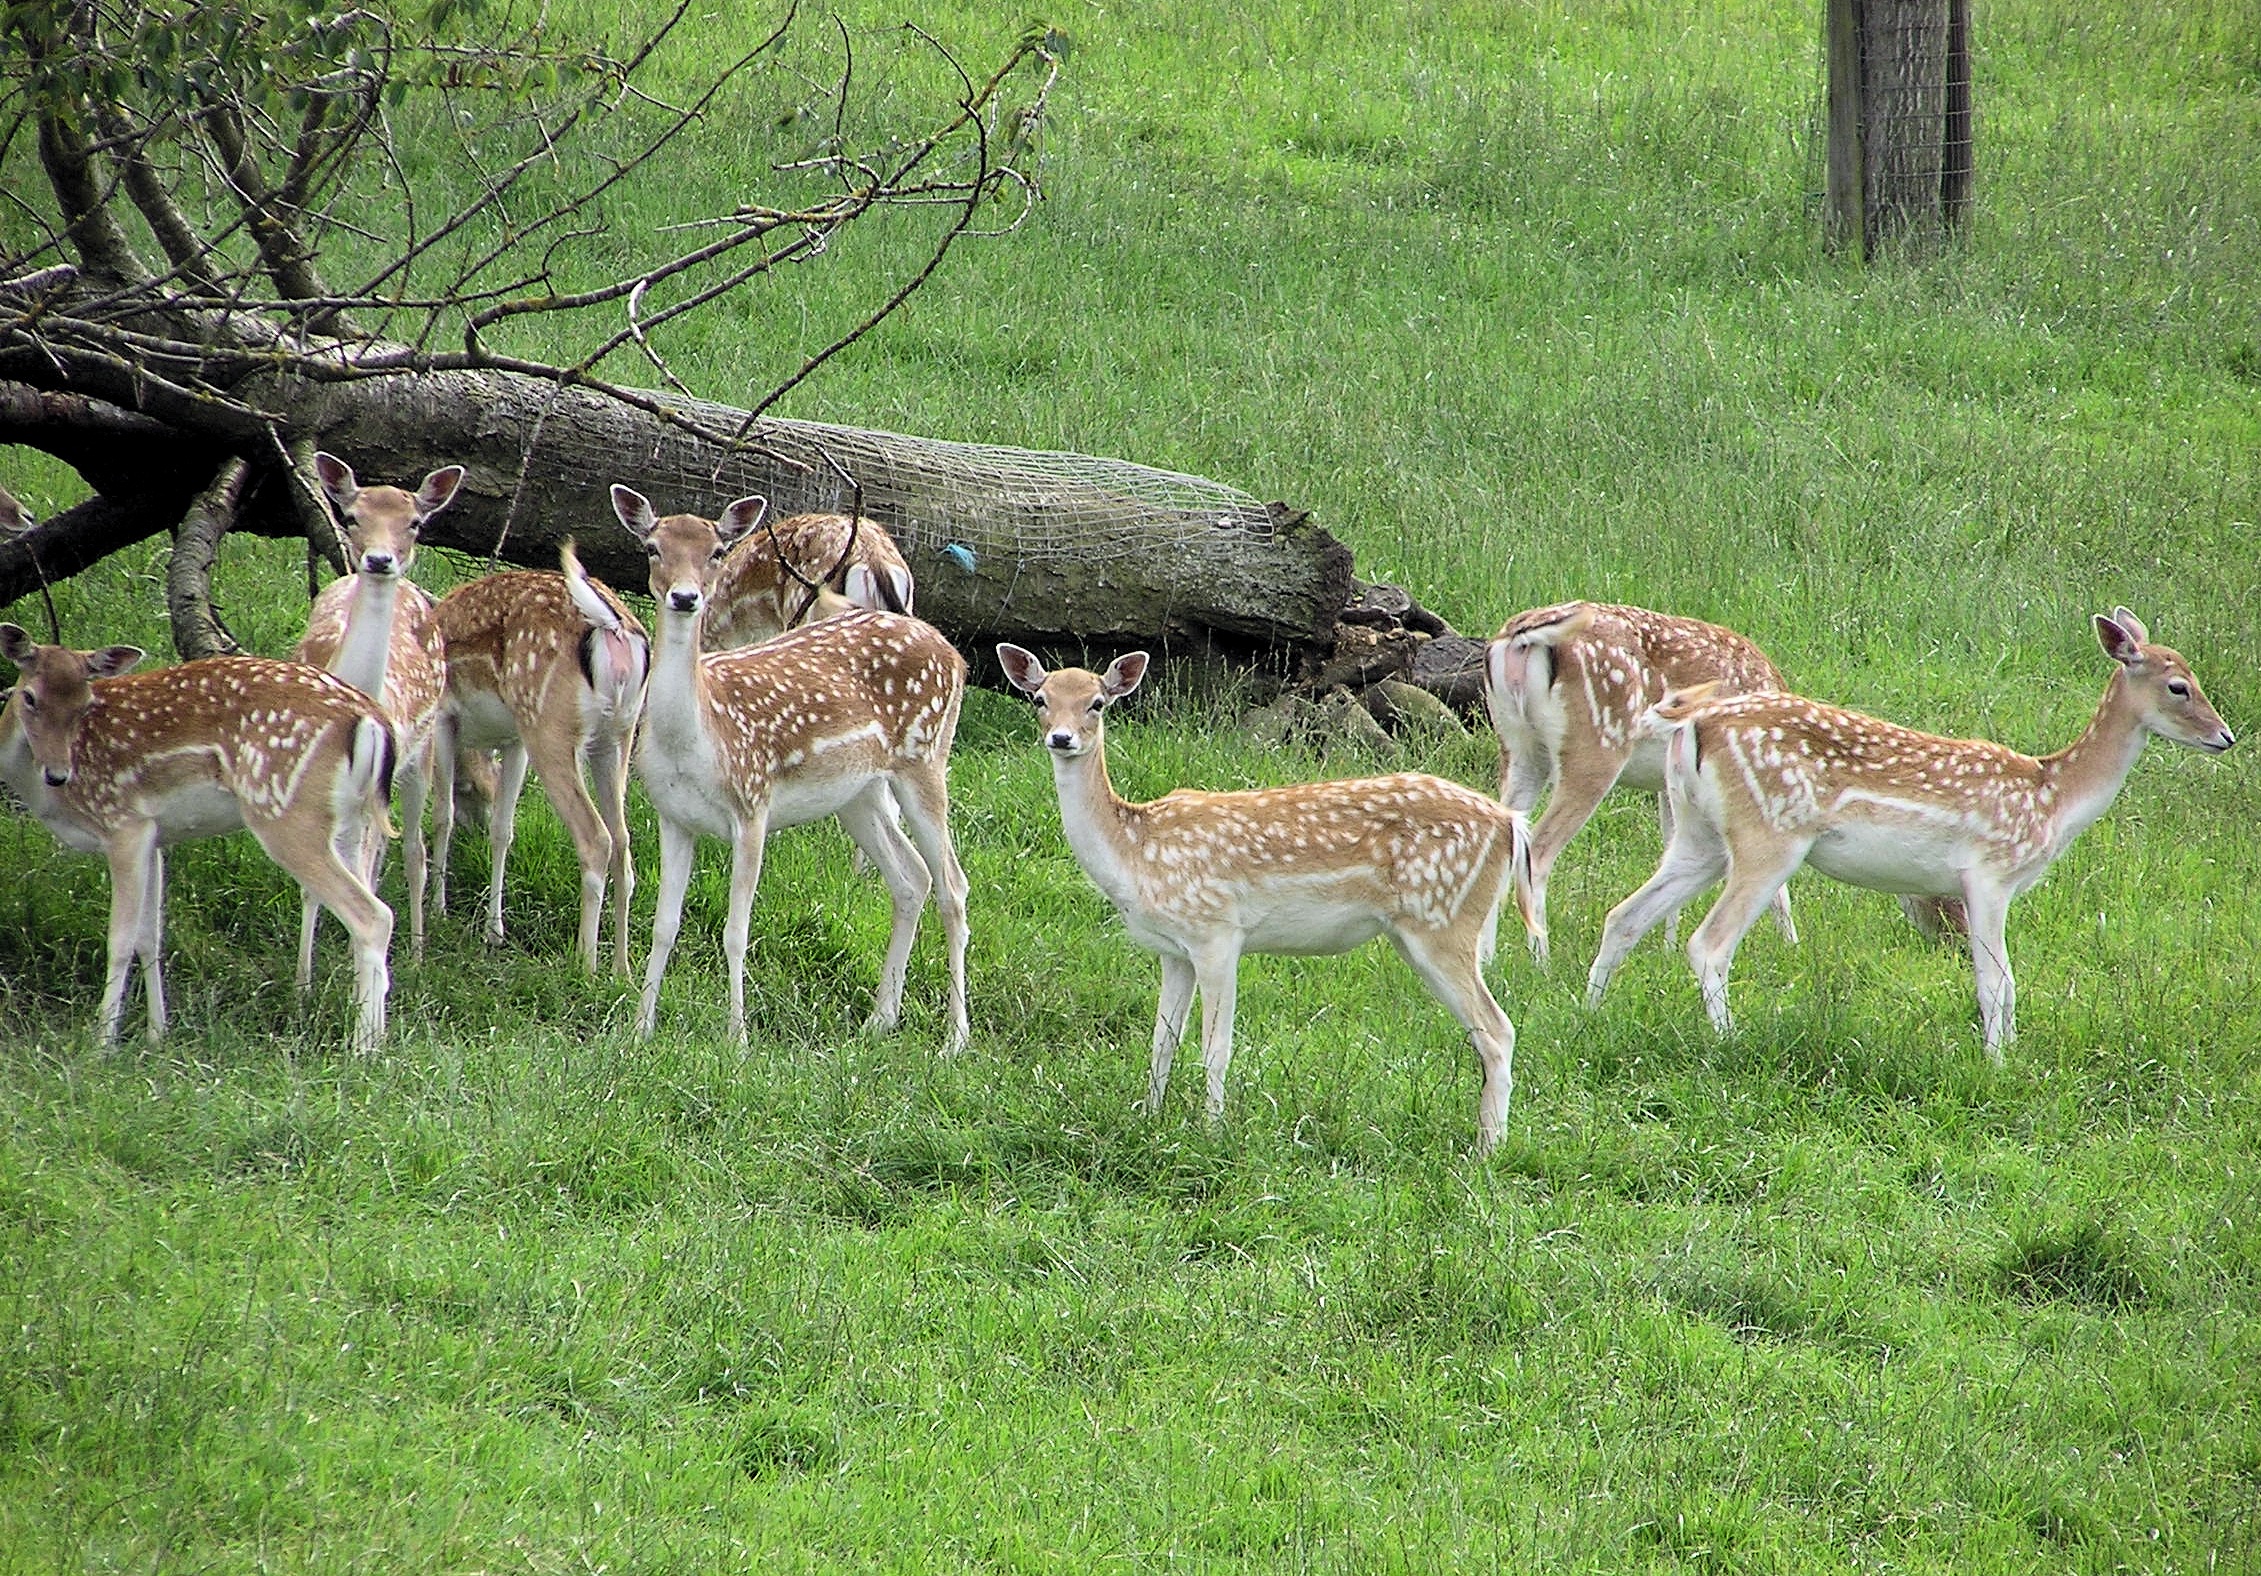
nature, forest, grass, animal, wildlife, deer, herd, park, mammal, fauna, grassland, females, preserve, ruminant, fallow deer, safari, ecosystem, white tailed deer